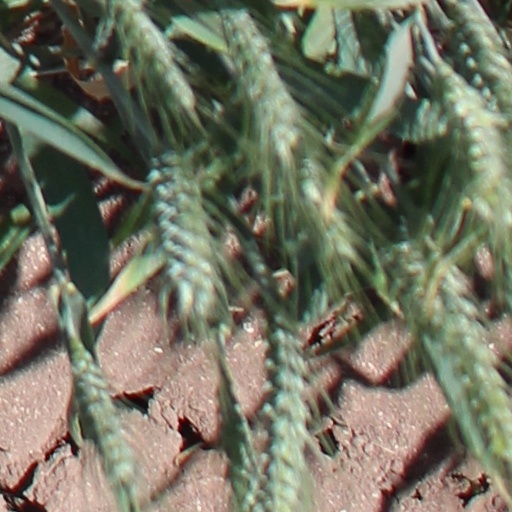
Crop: wheat